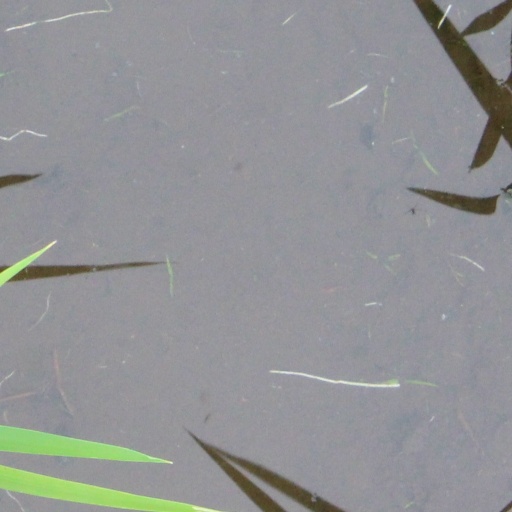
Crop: rice